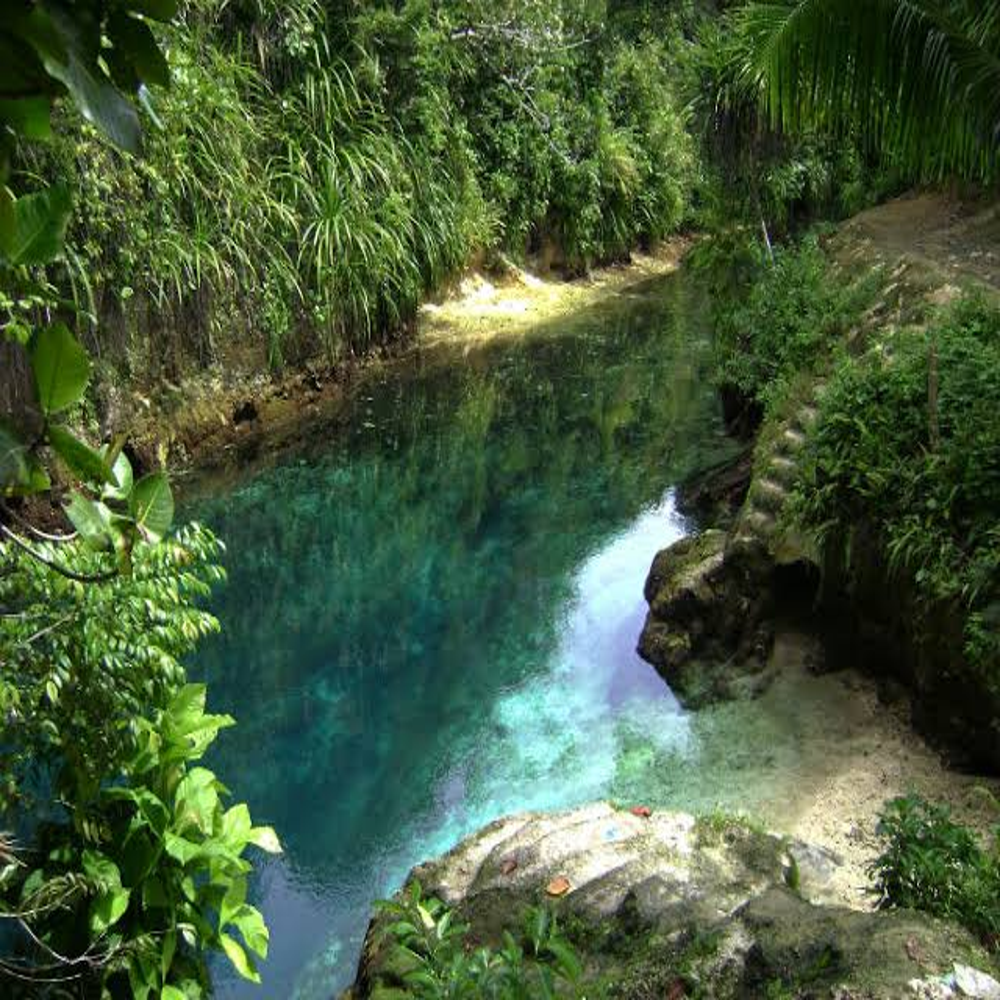
Body of water present: yes
Land polluted: no
Water polluted: no
Pollution percentage: 0%